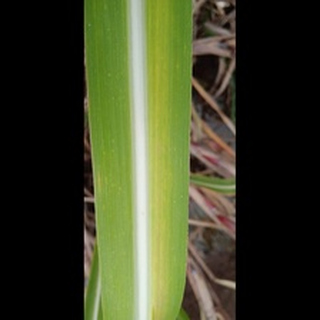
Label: sugarcane_yellow_leaf_disease